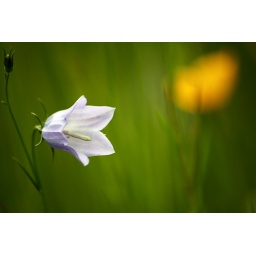
Today I've just been walking around shooting some flowers ....